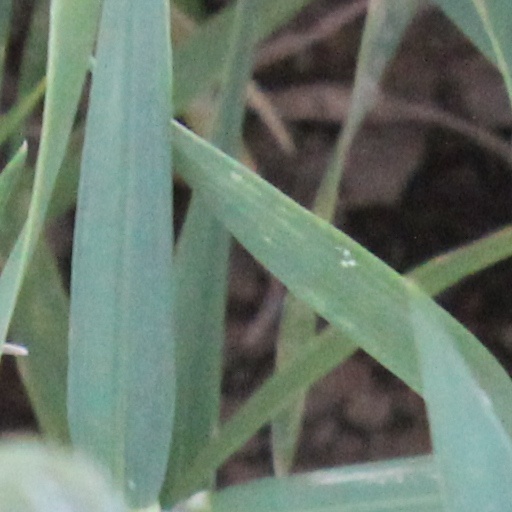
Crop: wheat